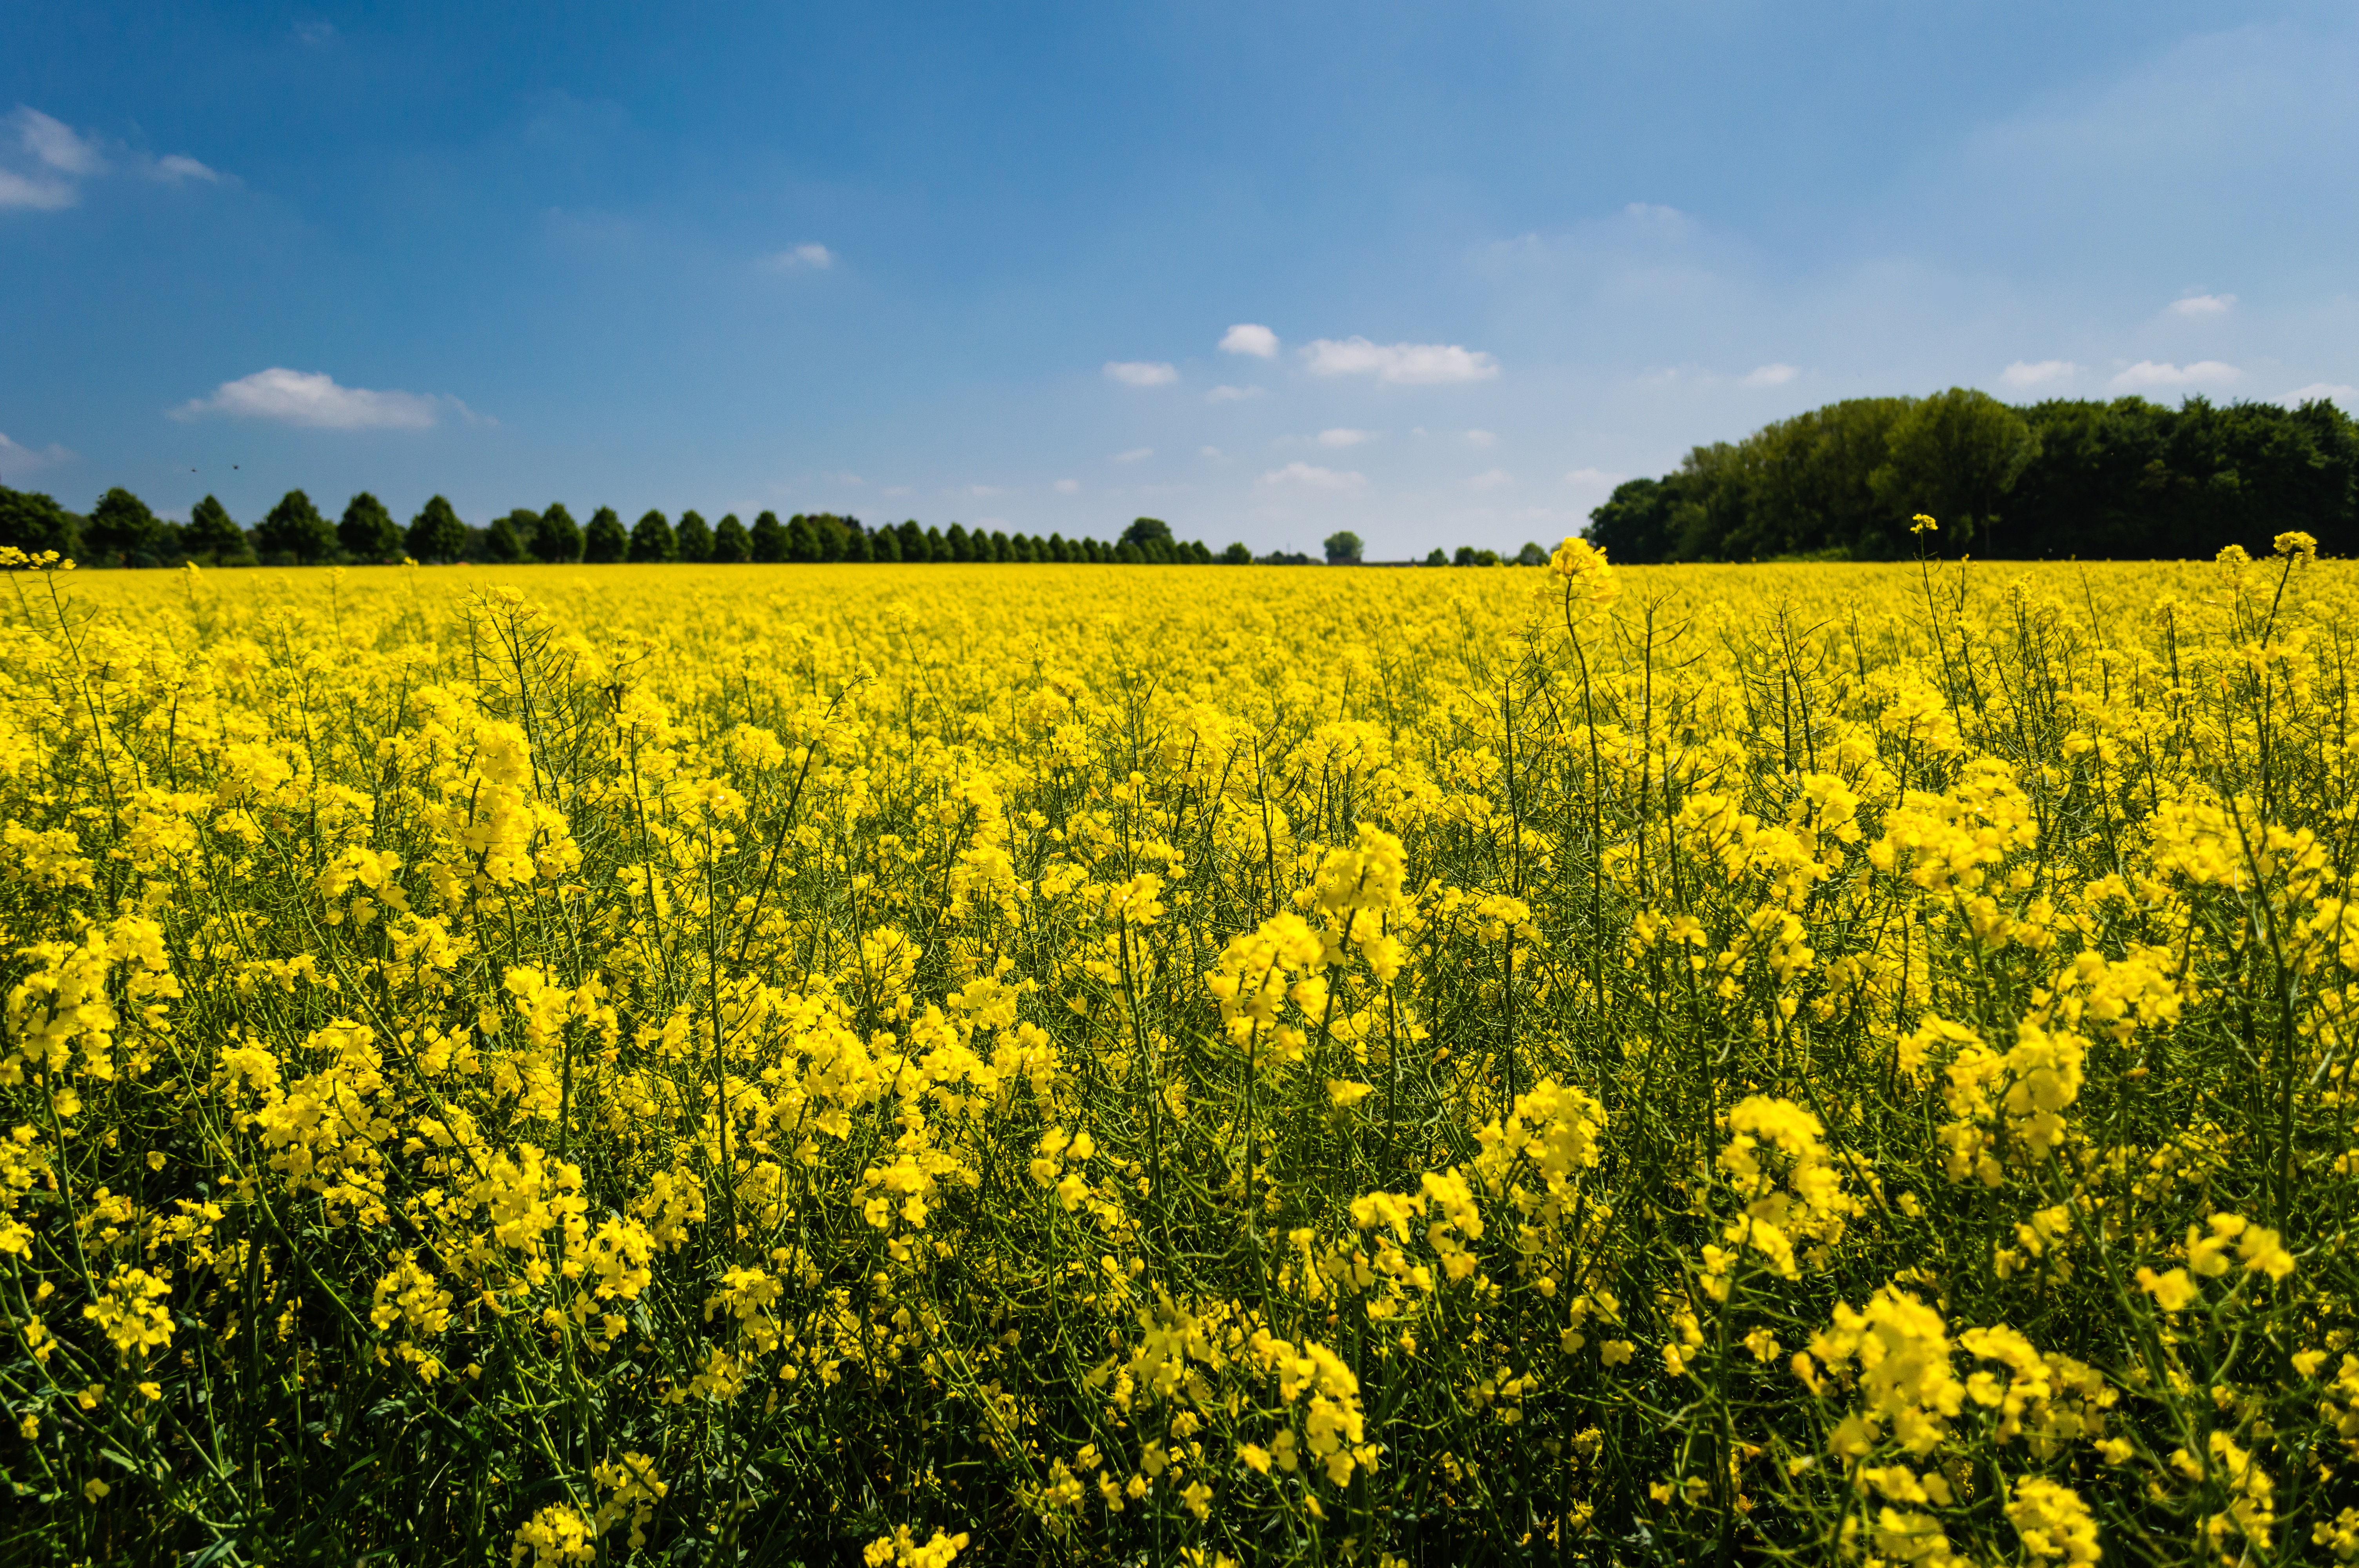
landscape, plant, field, farm, meadow, prairie, countryside, flower, rural, food, produce, vegetable, crop, yellow, agriculture, flora, plain, rapeseed, wildflower, flowers, outdoors, grassland, canola, mustard, brassica, rural area, flowering plant, grass family, land plant, mustard plant, mustard and cabbage family, brassica rapa